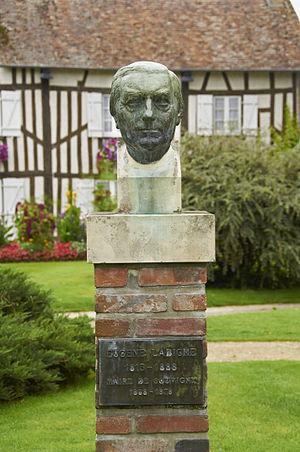
Cet article recense les œuvres d'art dans l'espace public du Loir-et-Cher, en France.